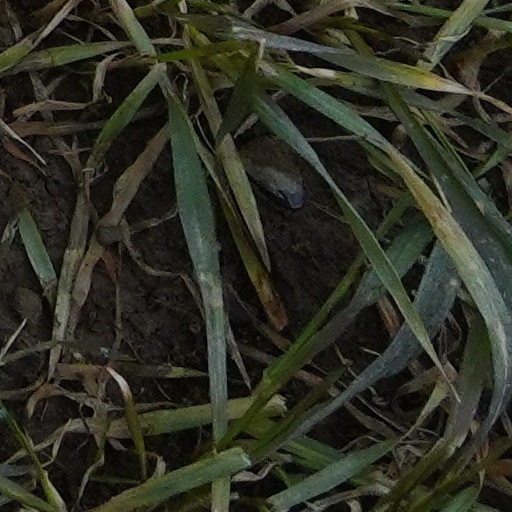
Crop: wheat